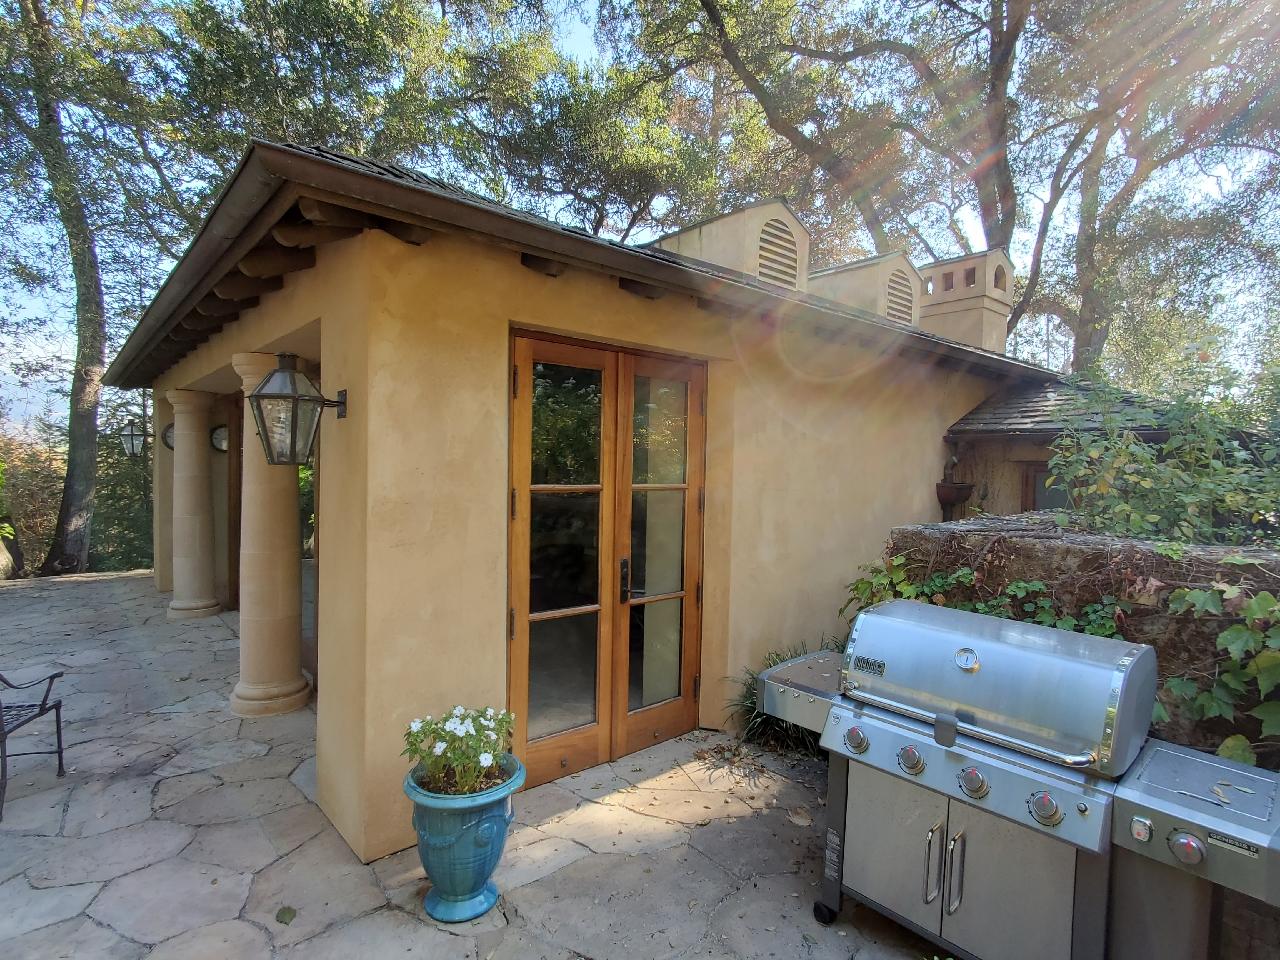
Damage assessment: no_damage